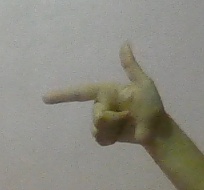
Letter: yaa